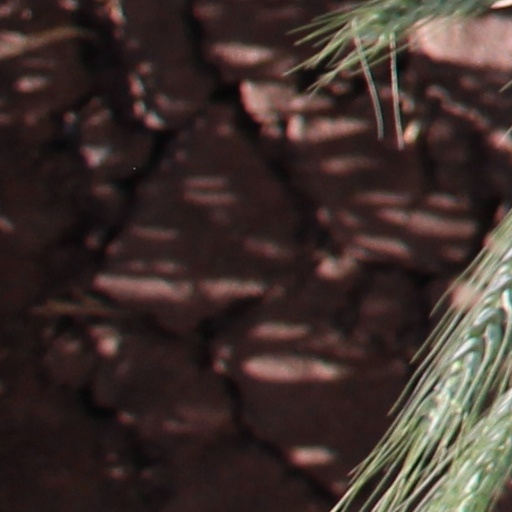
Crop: wheat